A Fazenda

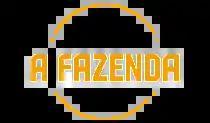

A Fazenda is a Brazilian reality television game show based on the Swedish television series of the same name that was originally created in 2001 by Strix and produced in association with Sony Entertainment and Endemol. The series premiered on Sunday, May 31, 2009, on RecordTV.